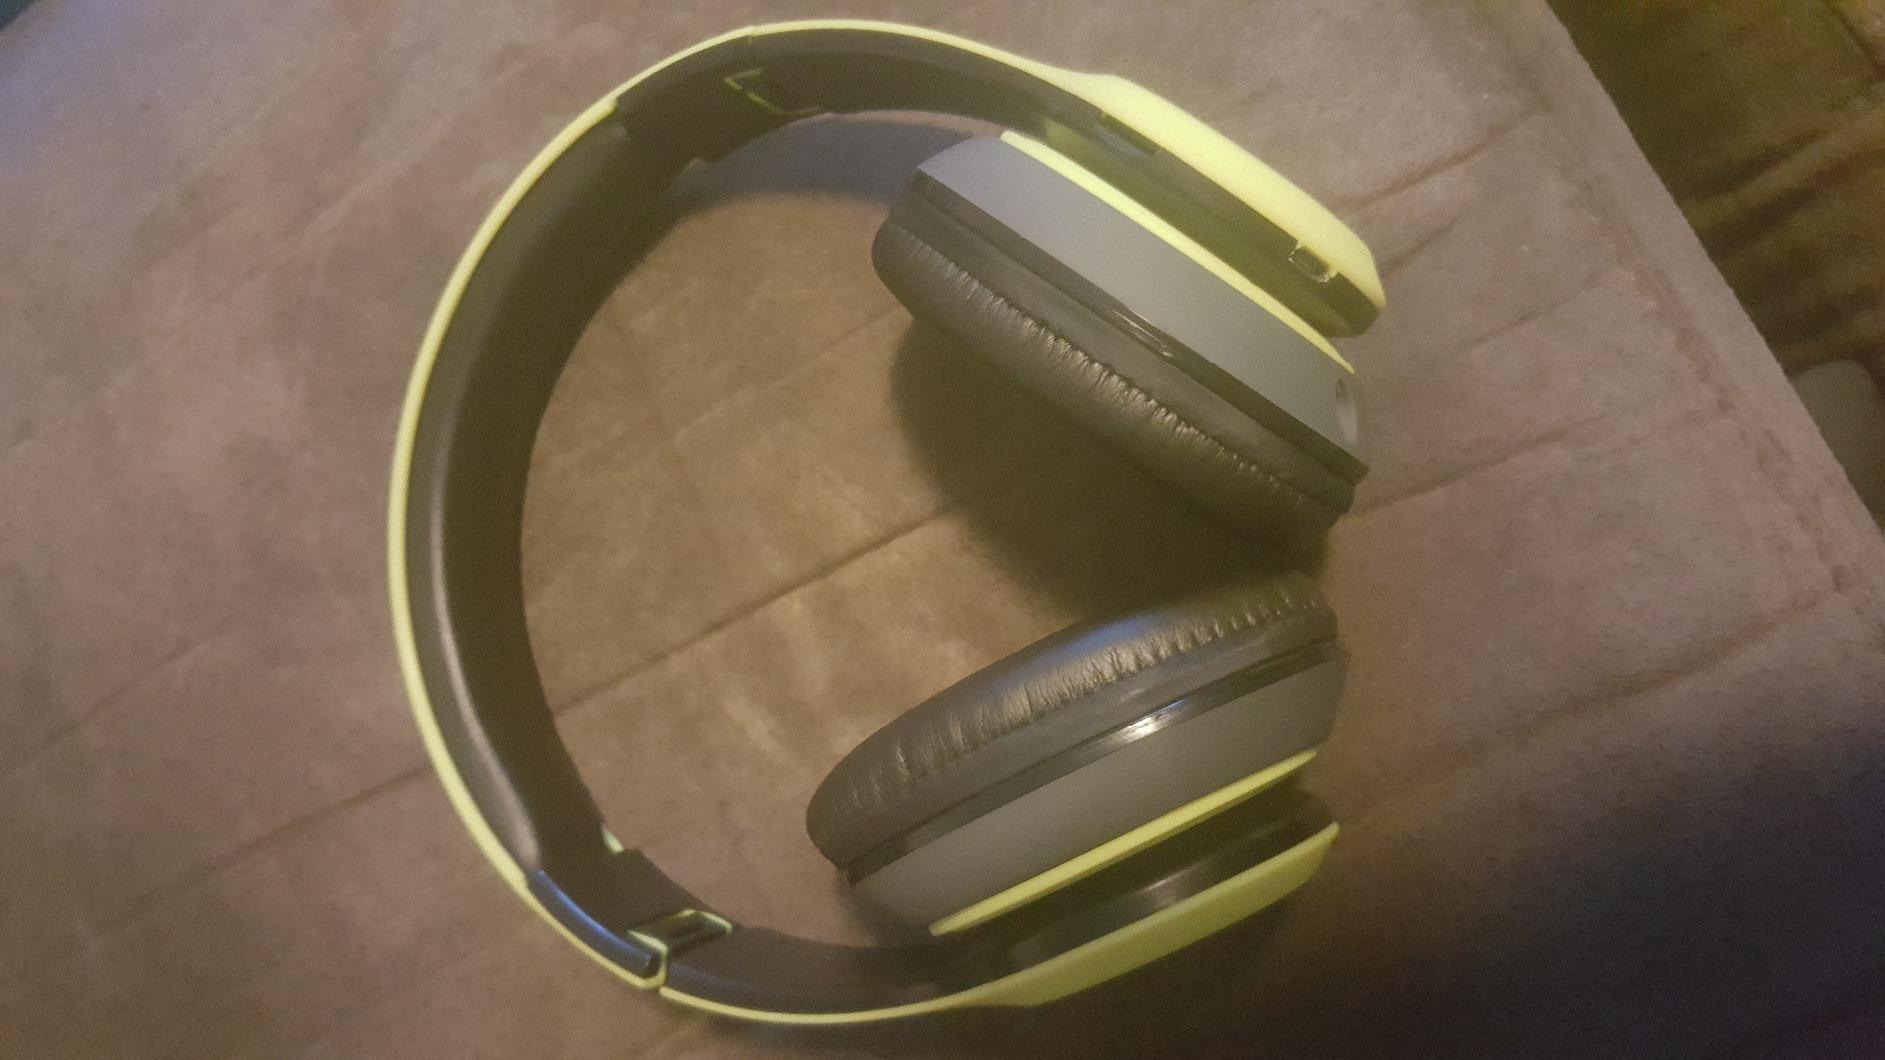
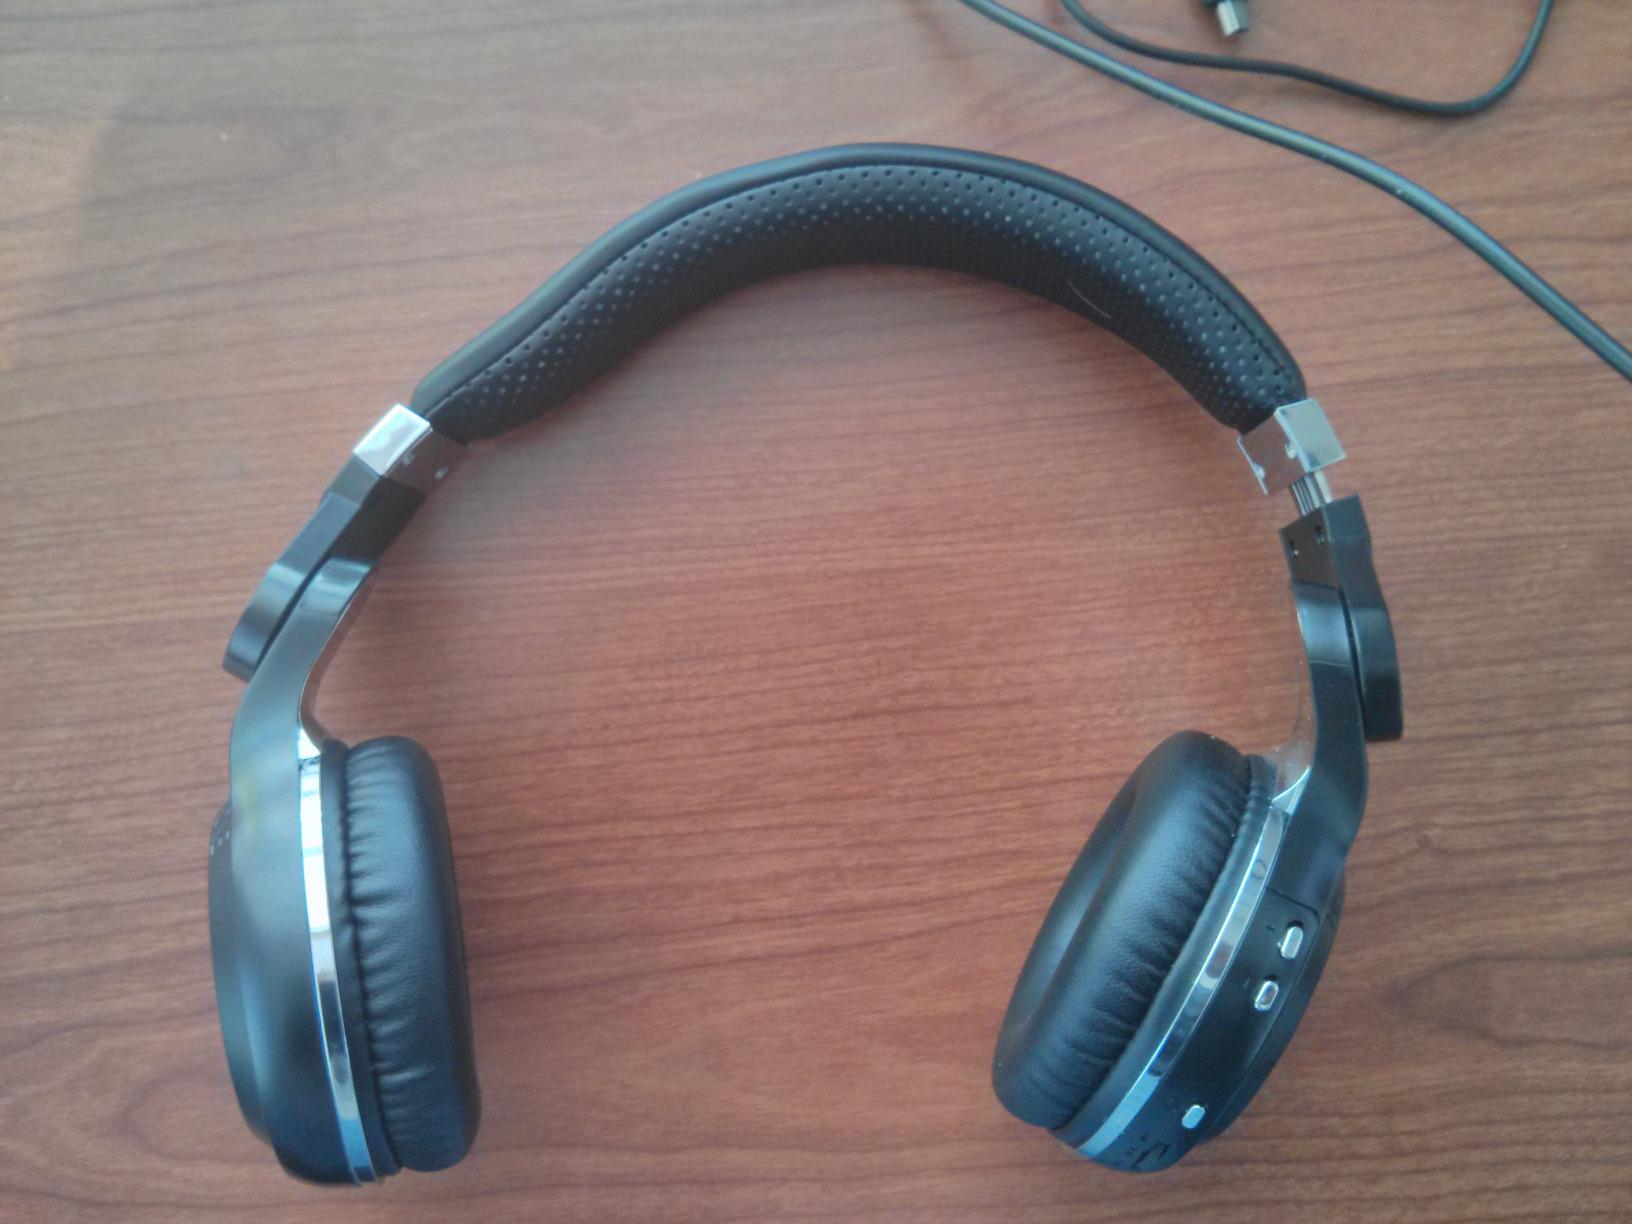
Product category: headphones
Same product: no